Georgios Chatzopoulos

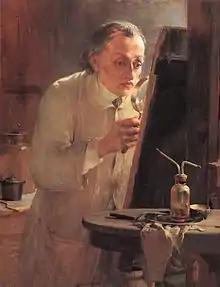
Portrait of the painter Georgios Chatzopoulos by Georgios Iakovidis.

Georgios Chatzopoulos was born in 1859 in Patmos. He studied in Athens and Munich, where he studied under the guidance of Nikolaos Gyzis from 1883 to 1887. From 1890 onward, year of his return to Greece, he held exhibitions in Athens and Patras. In 1896, he exhibited sea paintings at Zappeion. In 1906, he was appointed restorer at the National Gallery of Athens. His fame as a restorer achieved international renown when in 1921 he was called to Bucharest to take part in the restoration of old paintings, destroyed by a German restorer, at the Museum of the Romanian capital.